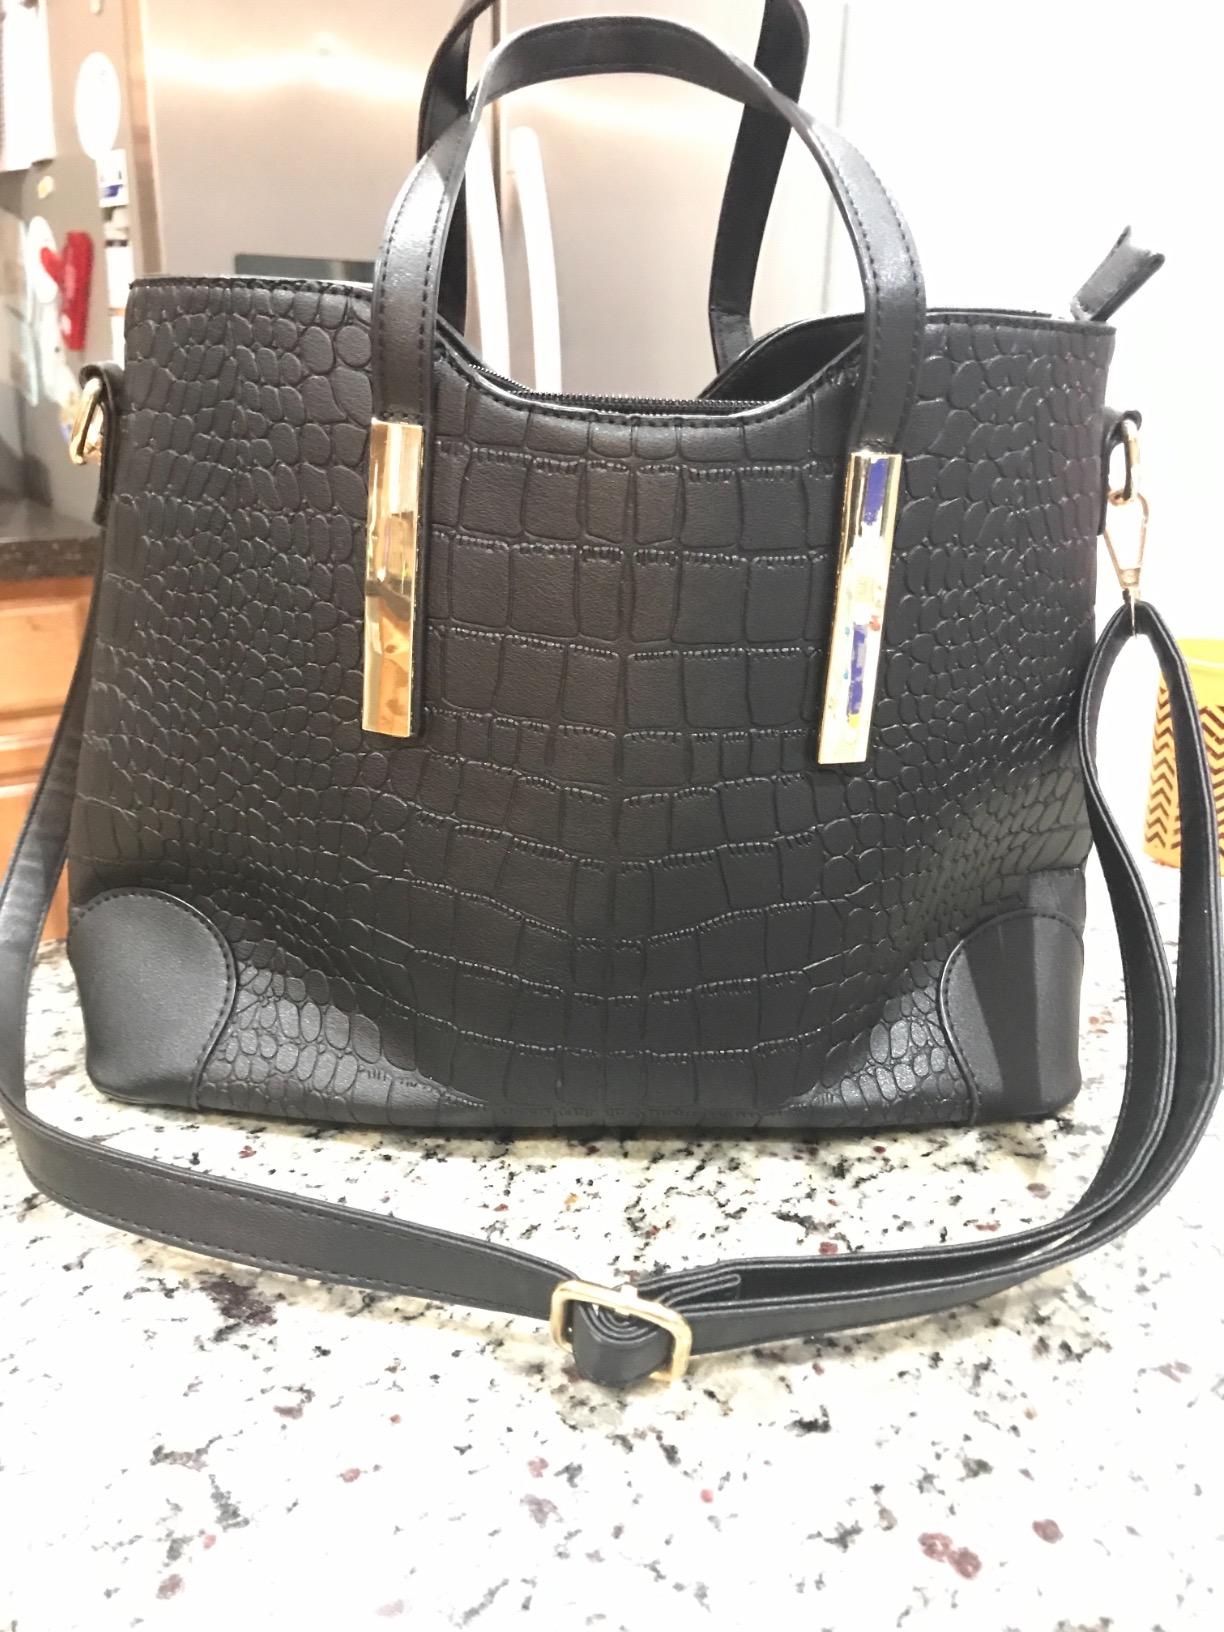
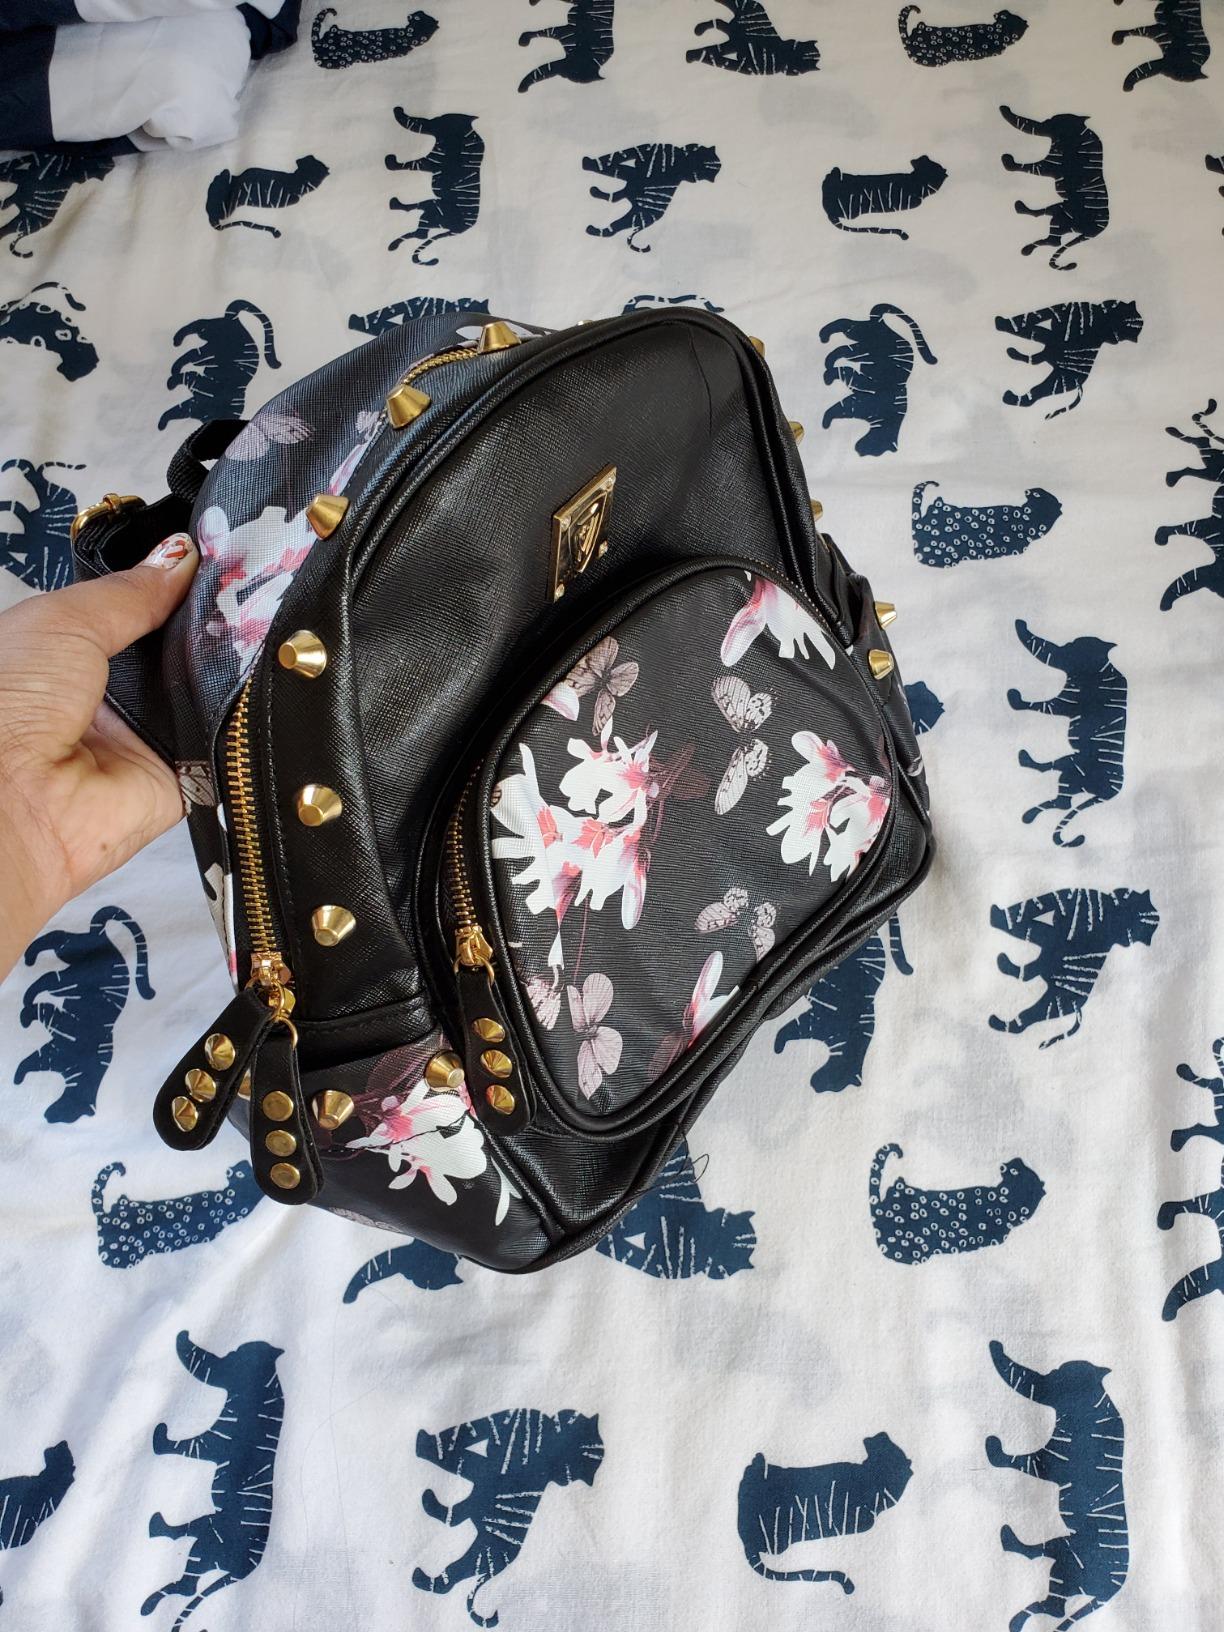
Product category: accessories_handbag
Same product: no